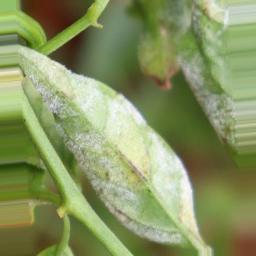
Label: powdery mildew